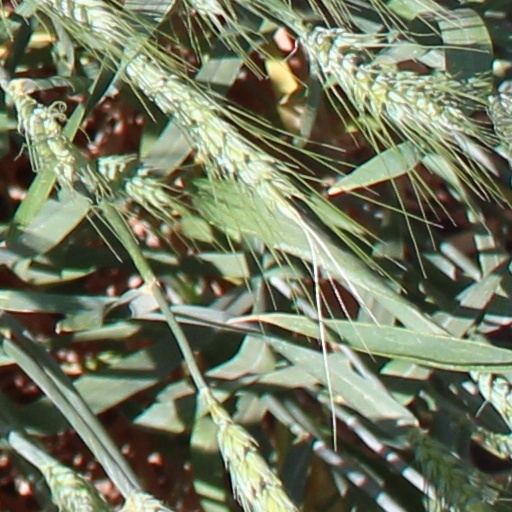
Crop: wheat